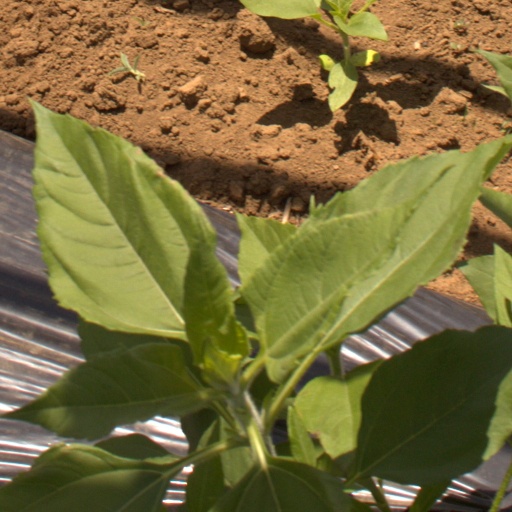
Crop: Jerusalem artichoke